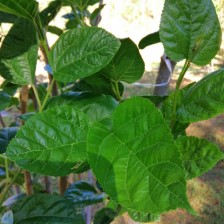
Variety: BlackAustralia